G. D. L. Perera

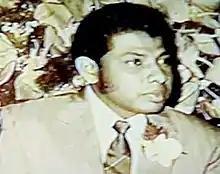

Gonaduwahandunge Don Lakshman Perera (26 June 1935 – 14 February 2021 as ), popularly as G. D. L. Perera, was an actor and filmmaker in Sri Lankan cinema as well as a journalist.